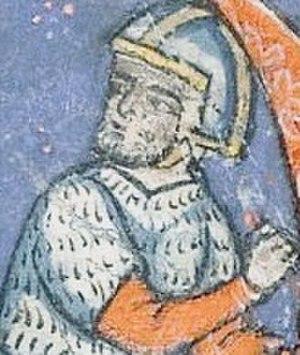
Nour ad-Din Mahmûd el Mâlik al Adil, aussi appelé Nur al-Din, ou Nûreddîn, appelé aussi Noradin par les Francs, est une des principales figures de la contre-croisade du XIIᵉ siècle qui lutte contre la présence des croisés en Syrie ainsi qu'en Égypte et prône pour cela l'unification des musulmans.